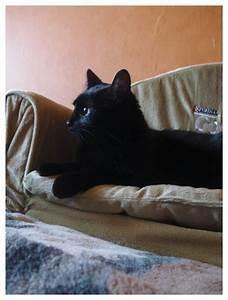
cat